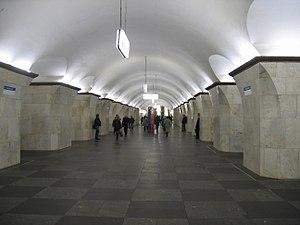
La liste des stations du métro de Moscou présente les stations des 12 lignes qui composent le métro de Moscou aujourd'hui.
Prospekt Mira est une station de la ligne Kaloujsko-Rijskaïa du métro de Moscou, située sur le territoire du raion Alekseïevski dans le district administratif nord-est de Moscou.